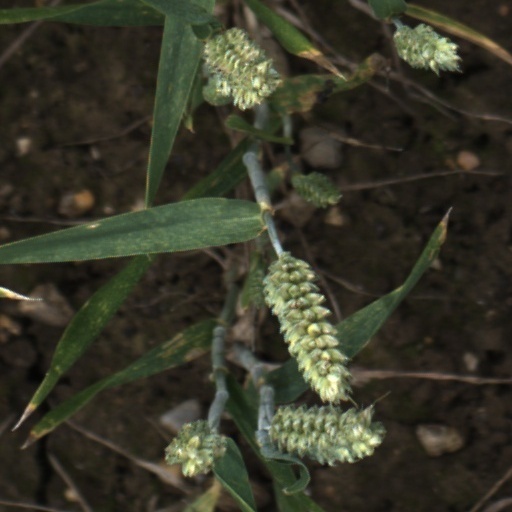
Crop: wheat